Cavendish Morton (actor)

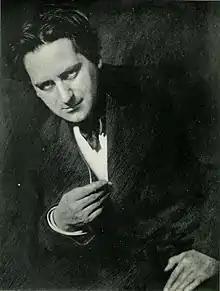

Cavendish Morton (1874–1939) was a British actor, photographer, and art director. Morton was born in New York City to British parents, and made his stage debut in a New York production of "The Prodigal Daughter". He moved to London in the late 1890s and worked with the companies of Charles Wyndham and H. Beerbohm Tree. He was the author of "The Art of Theatrical Make-up" (1909) and "Cinema Acting: A Handbook for Amateurs" (1914), a presumed-to-be lost book that may be the earliest British guide to film acting. He also directed the 1916 silent film "The Broken Melody".